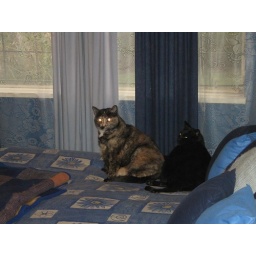
The cats have taken over the bed. Looks like it's the couch for Alec tonight...